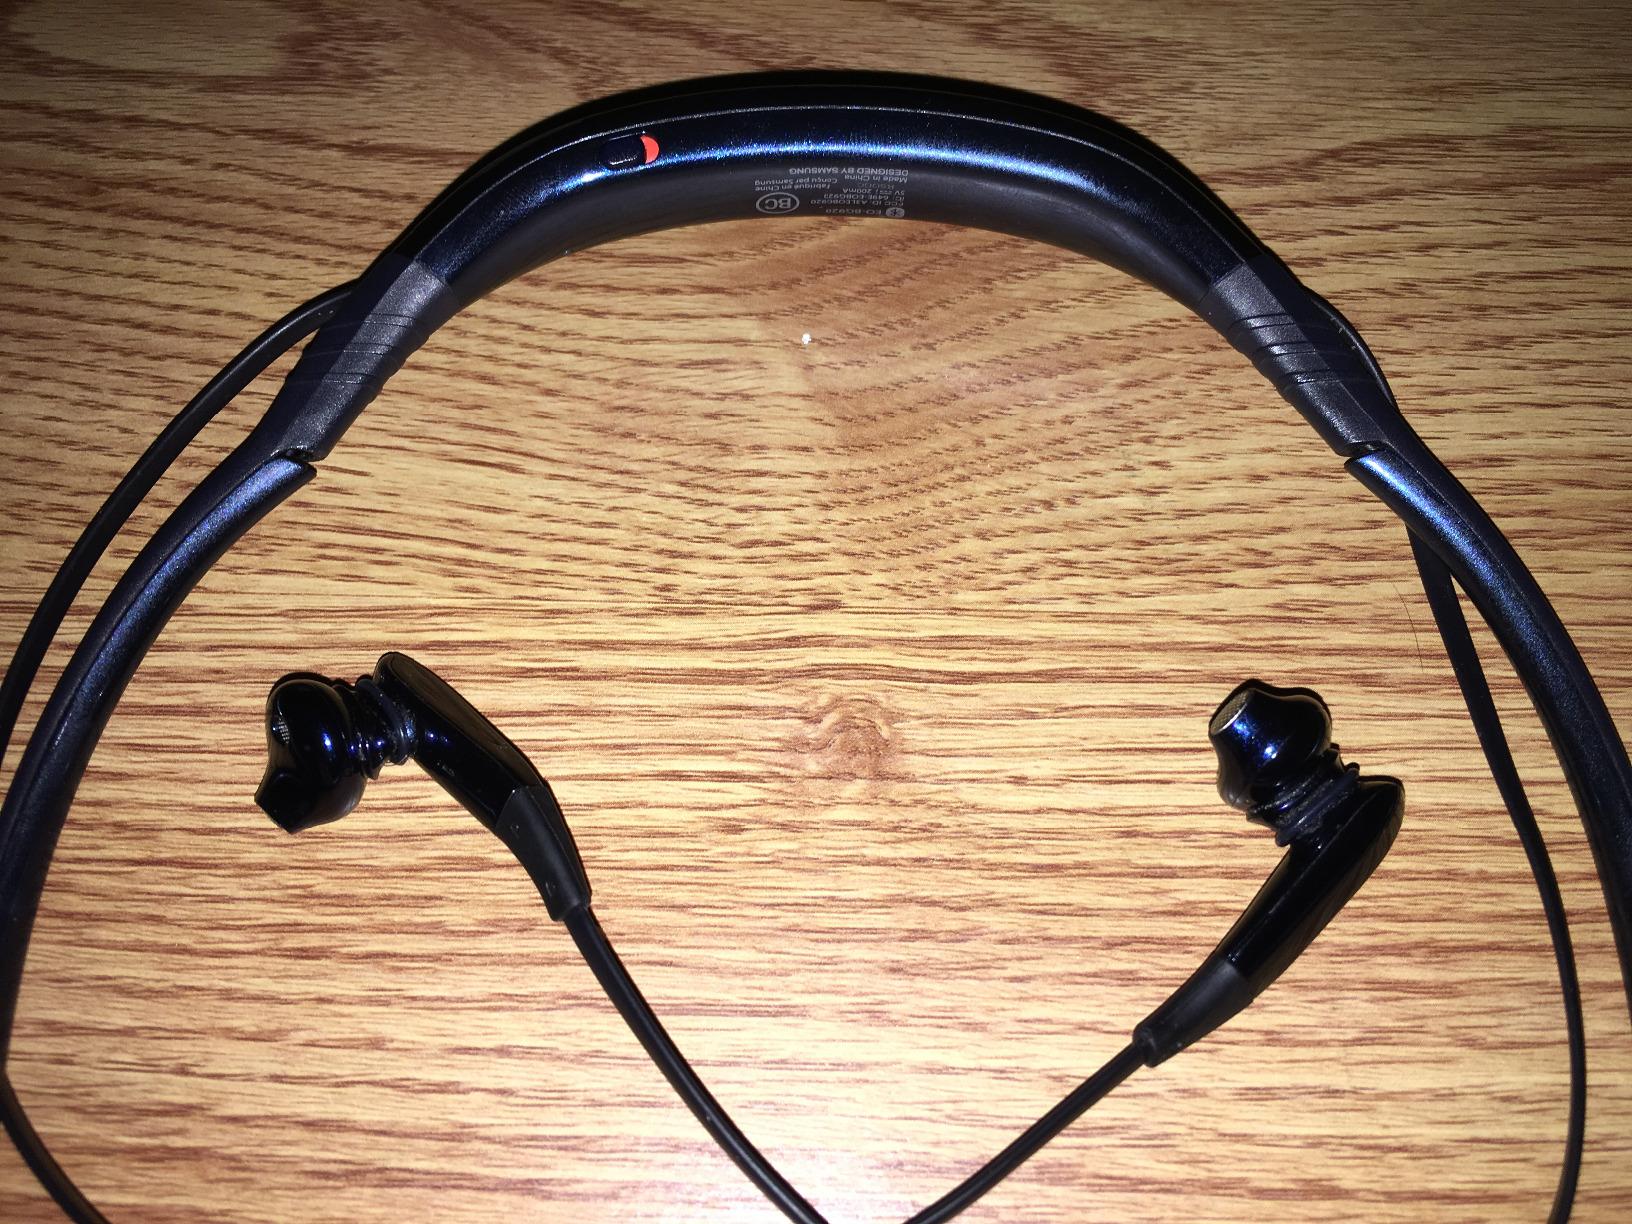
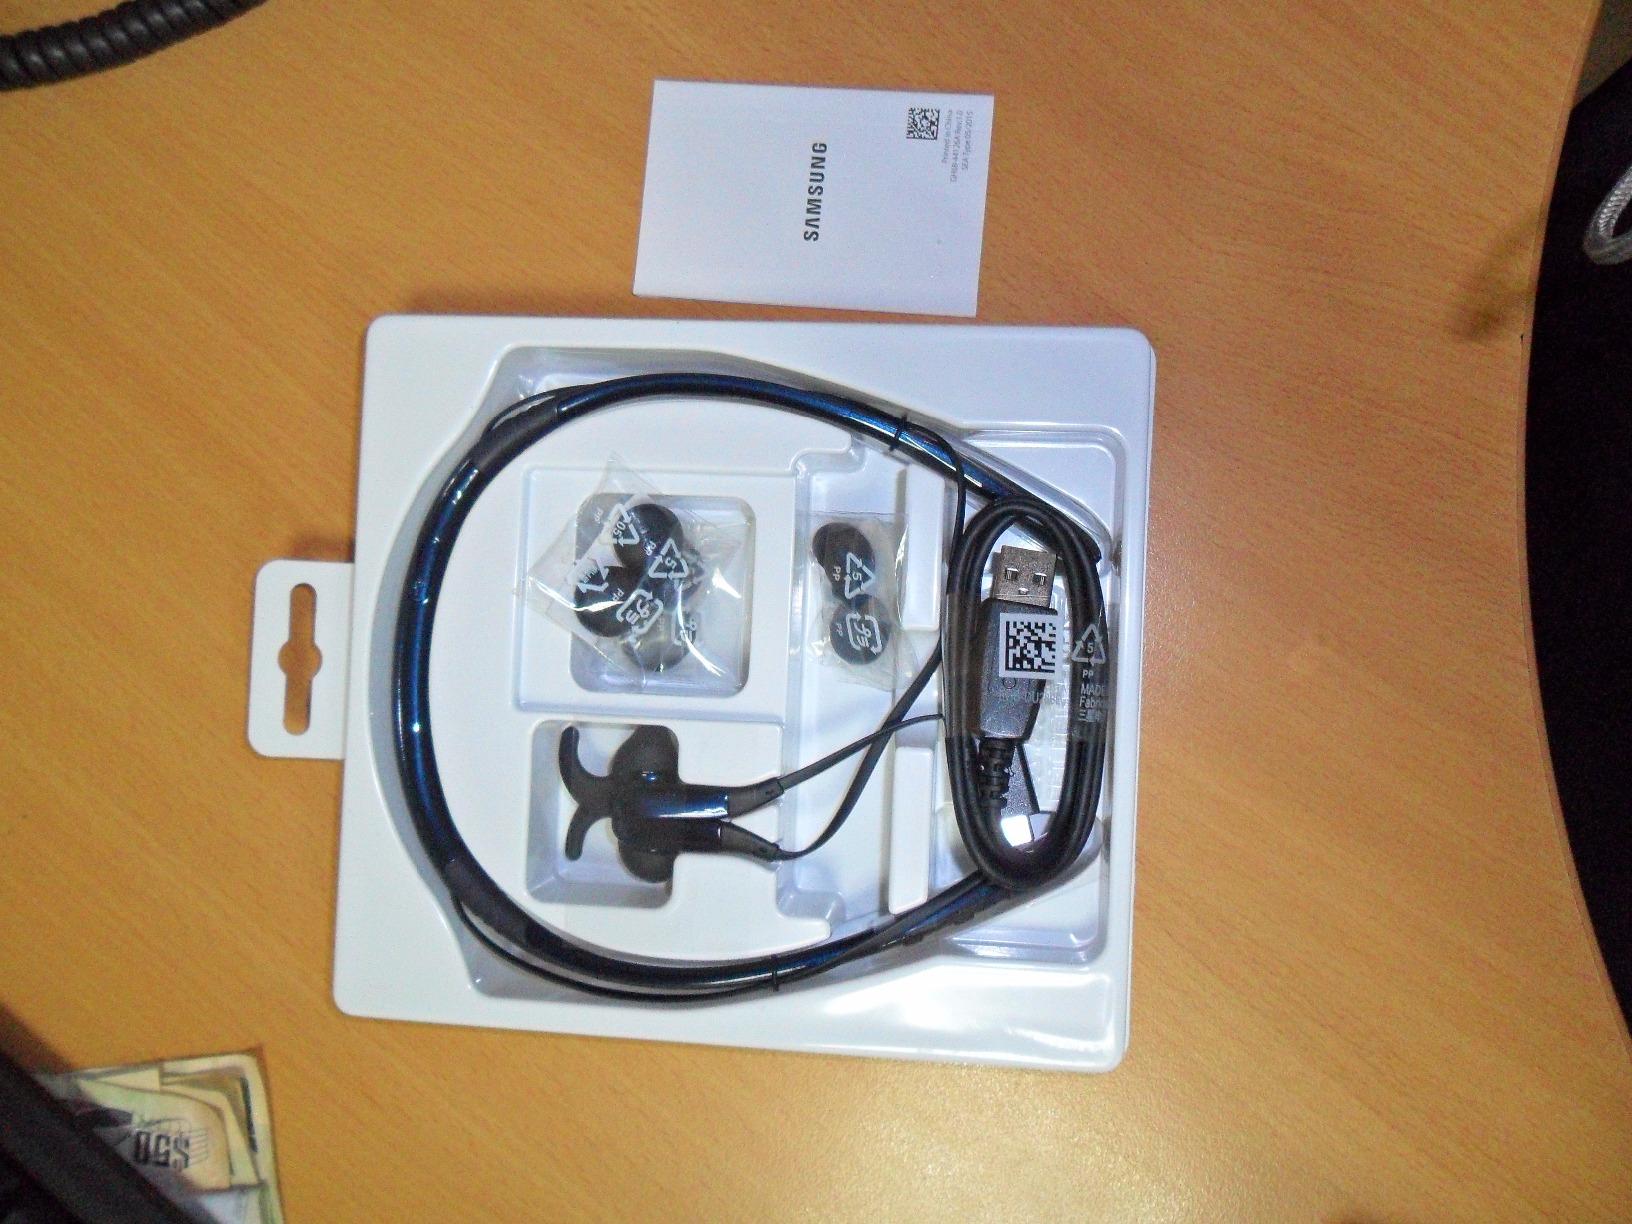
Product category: headphones
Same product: yes